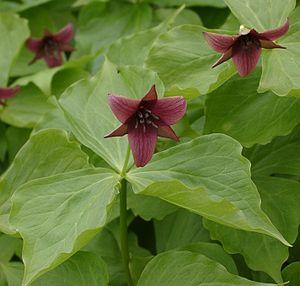
Le trille rouge est une plante herbacée, vivace et rhizomateuse de la famille des Liliaceae ou des Melanthiaceae.